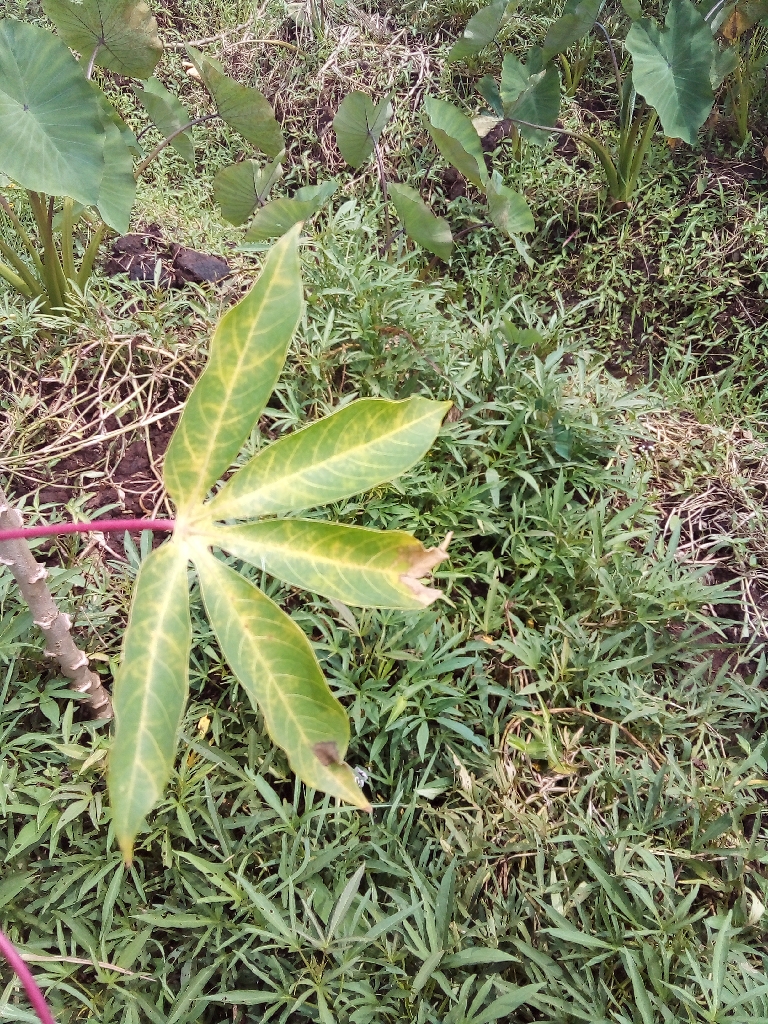
Label: cassava brown streak disease (cbsd)